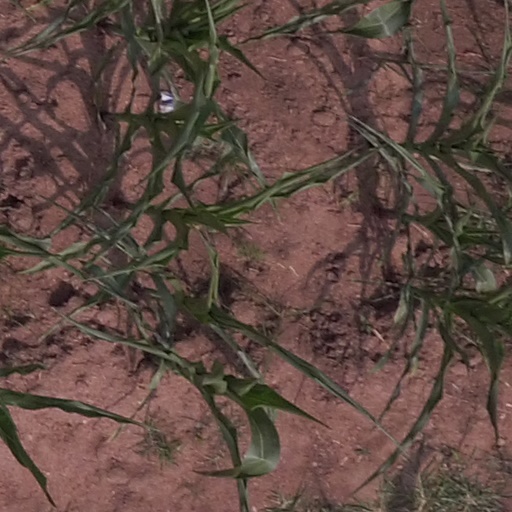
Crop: maize; corn